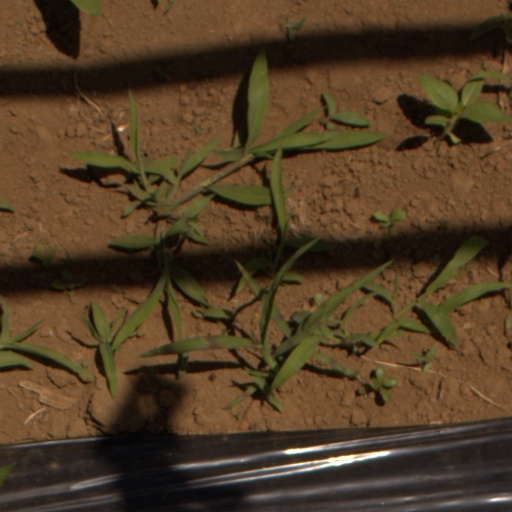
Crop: Jerusalem artichoke